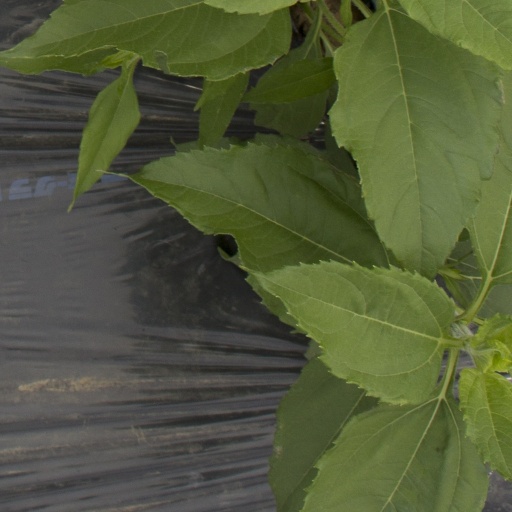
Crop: Jerusalem artichoke